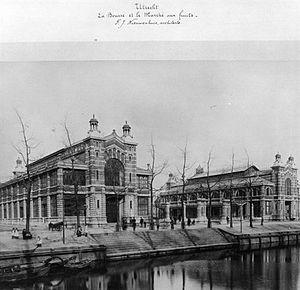
La Jaarbeurs Utrecht est un complexe de halls d'exposition néerlandais destiné à accueillir de grandes manifestations événementielles à Utrecht, notamment des concerts, conférences, salons et congrès. Chaque année, environ quatre millions de visiteurs passent les portes de la Jaarbeurs, qui s'étale sur 30 hectares et se compose de douze halles. La Jaarbeurs se trouve à proximité immédiate de la gare centrale d'Utrecht et du centre commercial Hoog Catharijne sur la Jaarbeursplein.